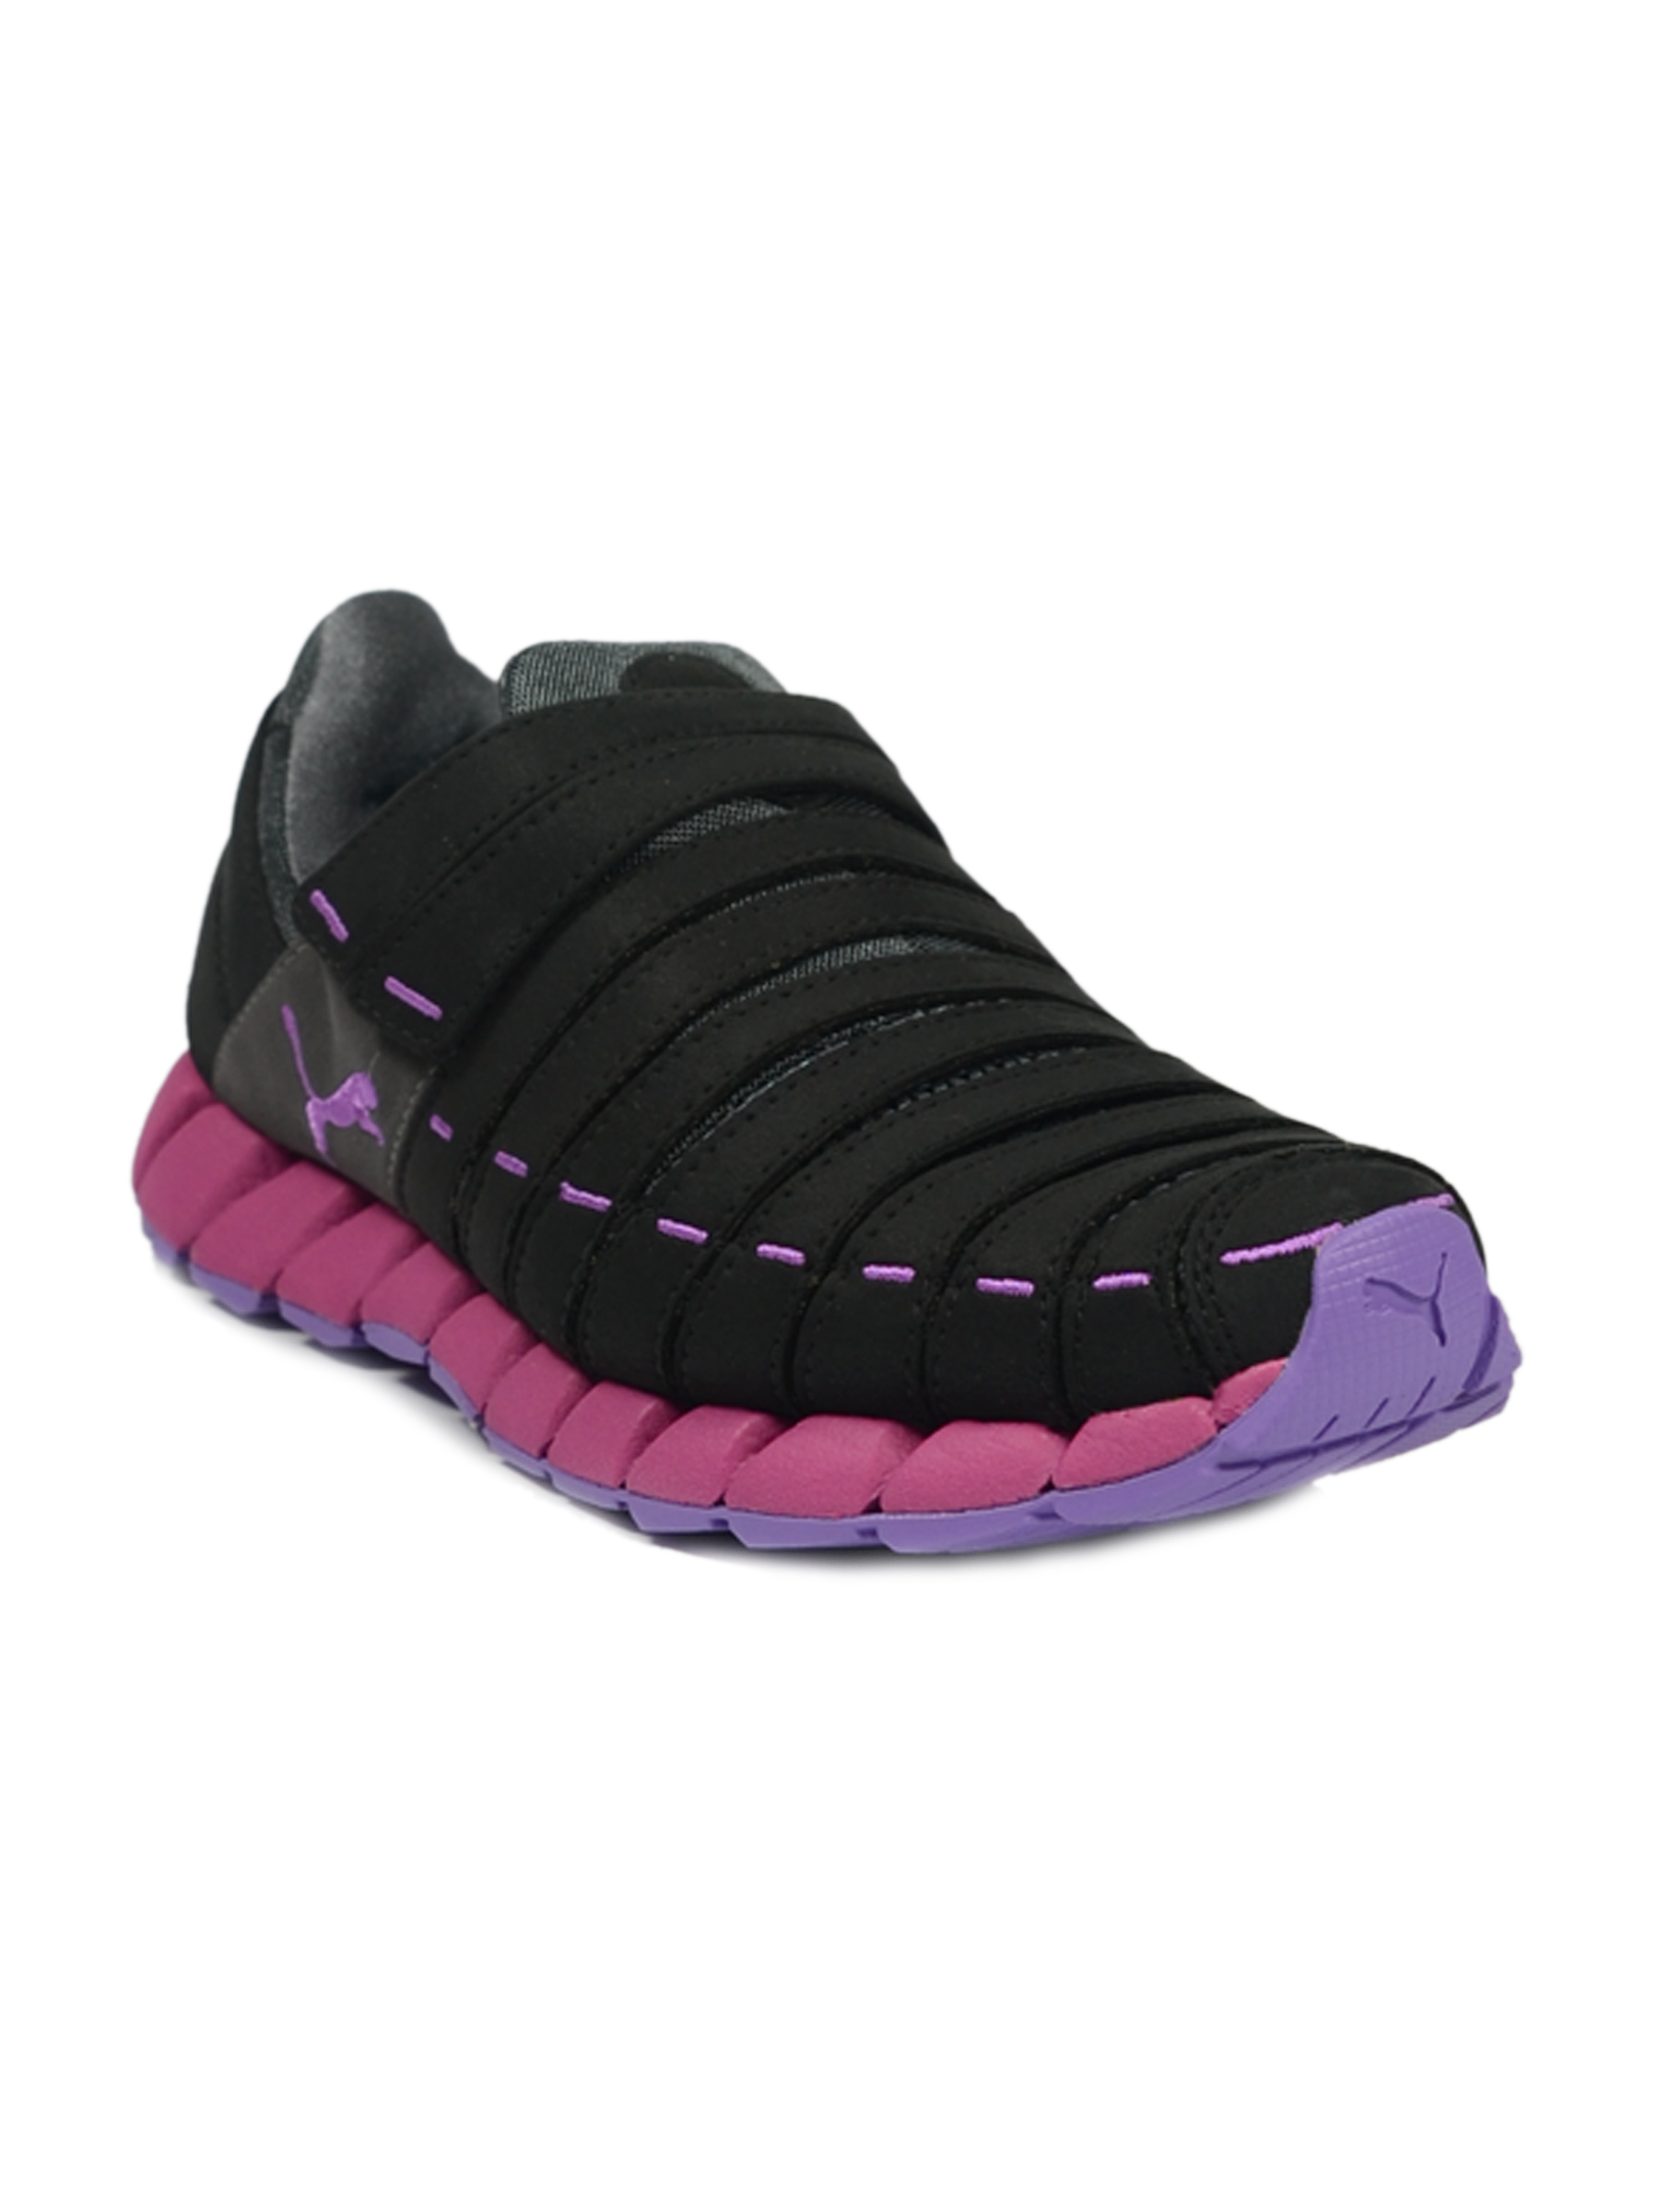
Puma Women Osu NM Black Purple Shoe
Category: Footwear / Shoes / Sports Shoes
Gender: Women
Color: Black
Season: Fall 2011
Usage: Sports